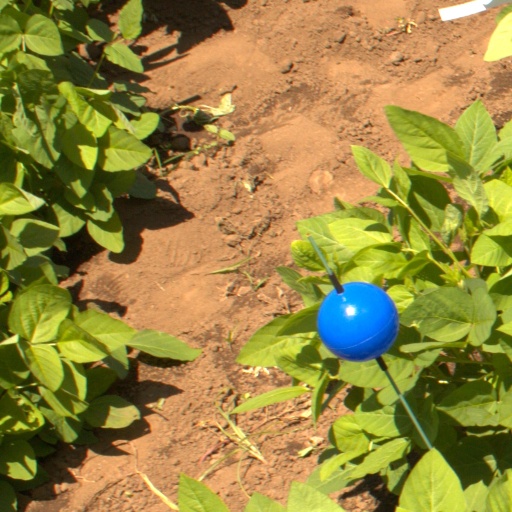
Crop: soybean